Beren Saat

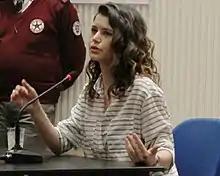
Saat at Bilkent University in 2015

Beren Saat (born 26 February 1984) is a Turkish actress. Since the beginning of her career, she has received critical acclaim and numerous accolades for her acting. While studying at Başkent University, she participated in the acting competition "Türkiye'nin Yıldızları" and was discovered by Turkish director Tomris Giritlioğlu, launching her professional acting career.